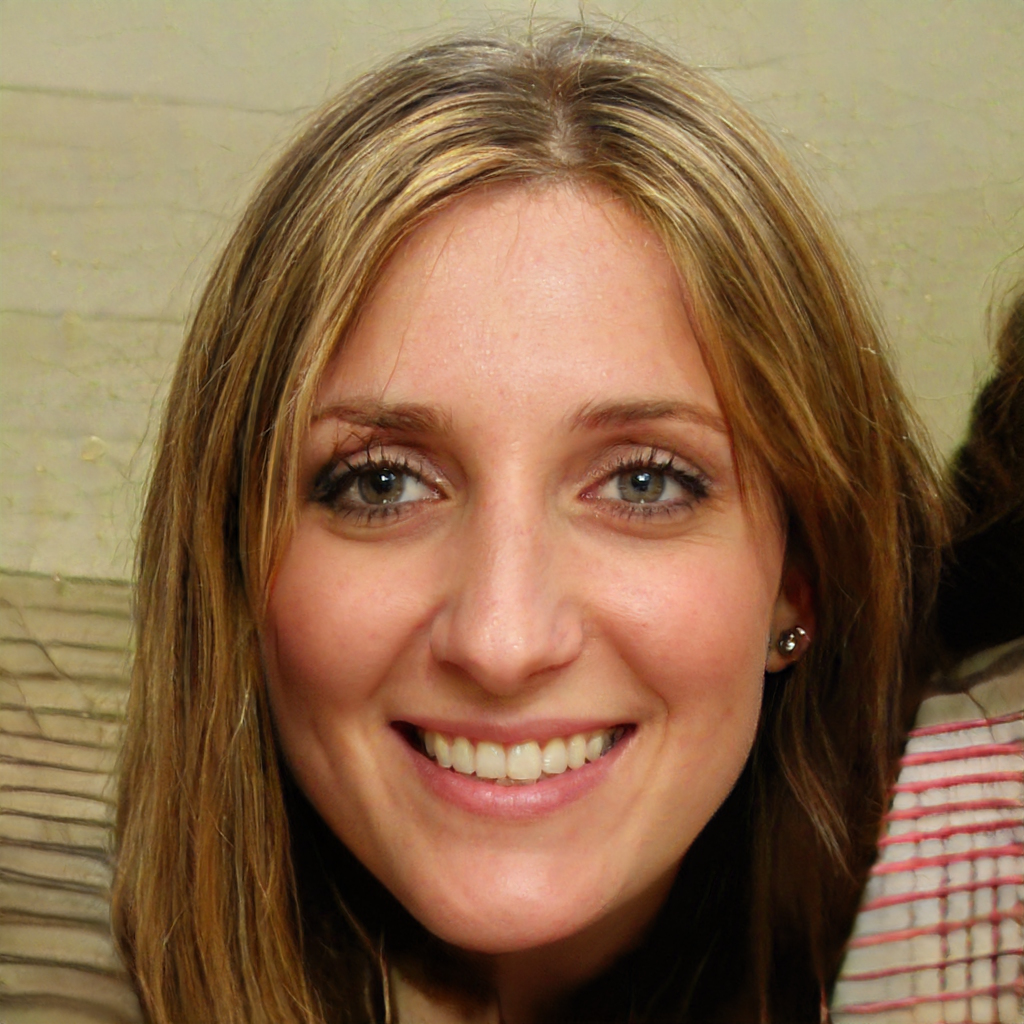
Gender: Female